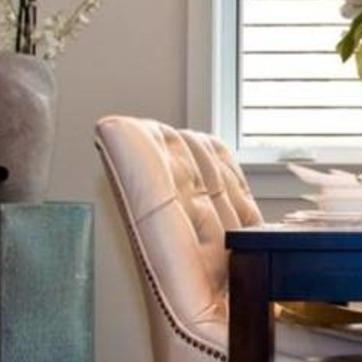
Material: leather